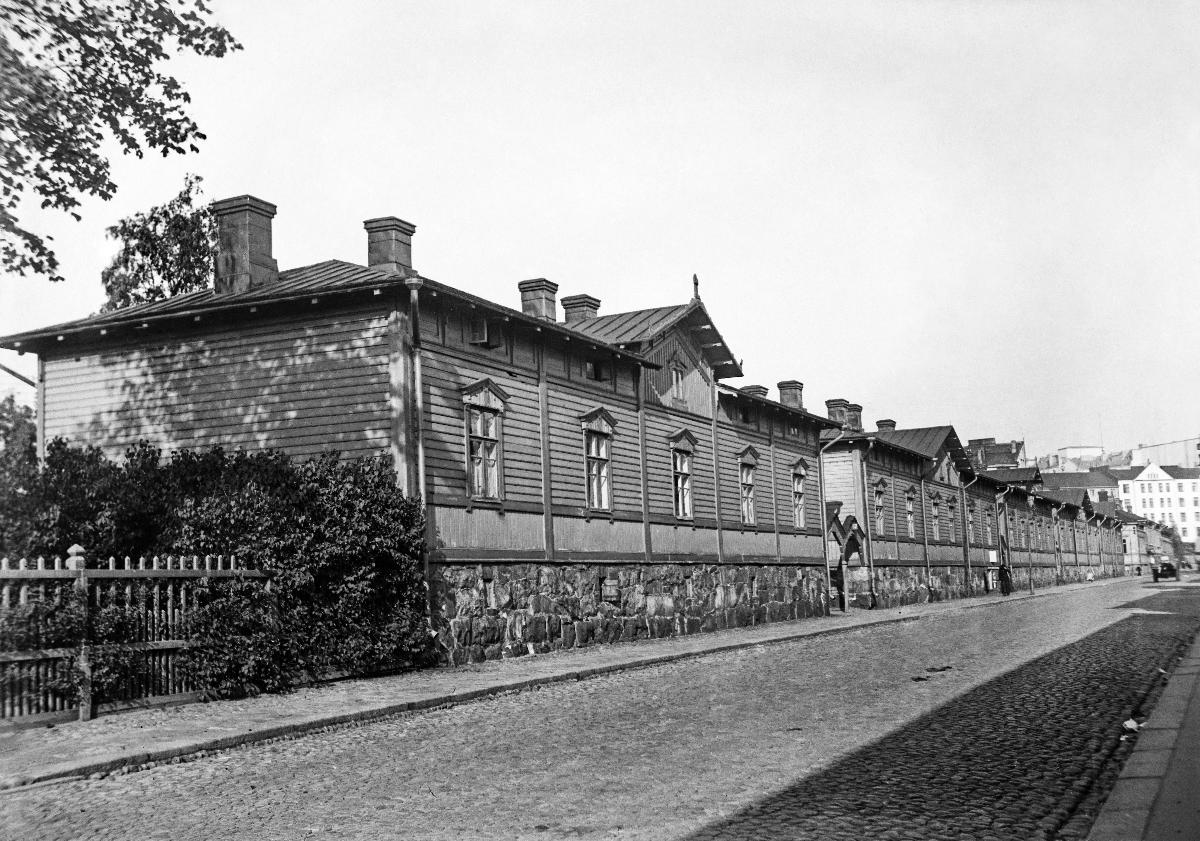
Katoavaa Helsinkiä
Försvinnande Helsingfors; Vanishing Helsinki
sisällön kuvaus: Katoavaa Helsinkiä 7.10.1933. Ruoholahdenkadun työläisten asunnot. content description: Vanishing Helsinki 7.10.1933. The workers' apartments at Ruoholandenkatu. innehållsbeskrivning: Försvinnande Helsingfors 7.10.1933. Arbetarbostäderna vid Gräsviksgatan.
Kuvaaja: Sundström, Hugo, kuvaaja
Vuosi: 1933
Paikka: Suomi, Uusimaa, Helsinki
Aiheet: rakennukset; puurakennukset; kaupungit; arkkitehtuuri; Ruoholahden villat; HBL; buildings; wooden buildings; towns and cities; architecture; timber buildings; city; cities; byggnader; träbyggnader; städer; arkitektur; Gräsviksvillorna